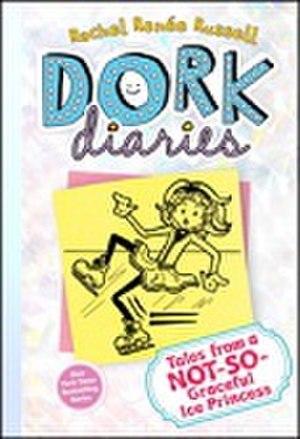
Le Journal d'une grosse nouille est une série de romans pour la jeunesse écrite et illustrée par Rachel Renee Russel depuis 2009. Elle narre l'histoire d'une adolescente américaine, Nikki Maxwell, sous la forme de journaux intimes écrits par Nikki elle-même.